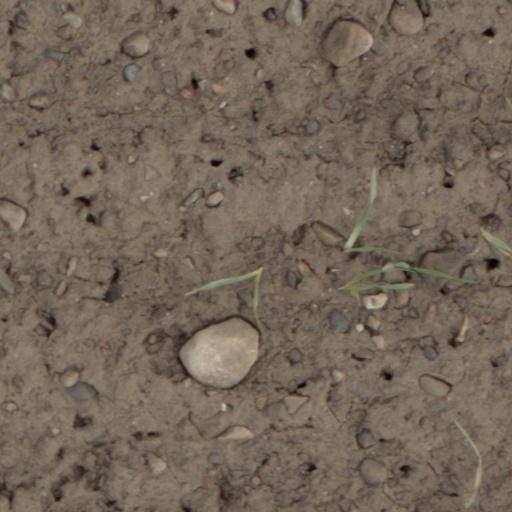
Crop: wheat